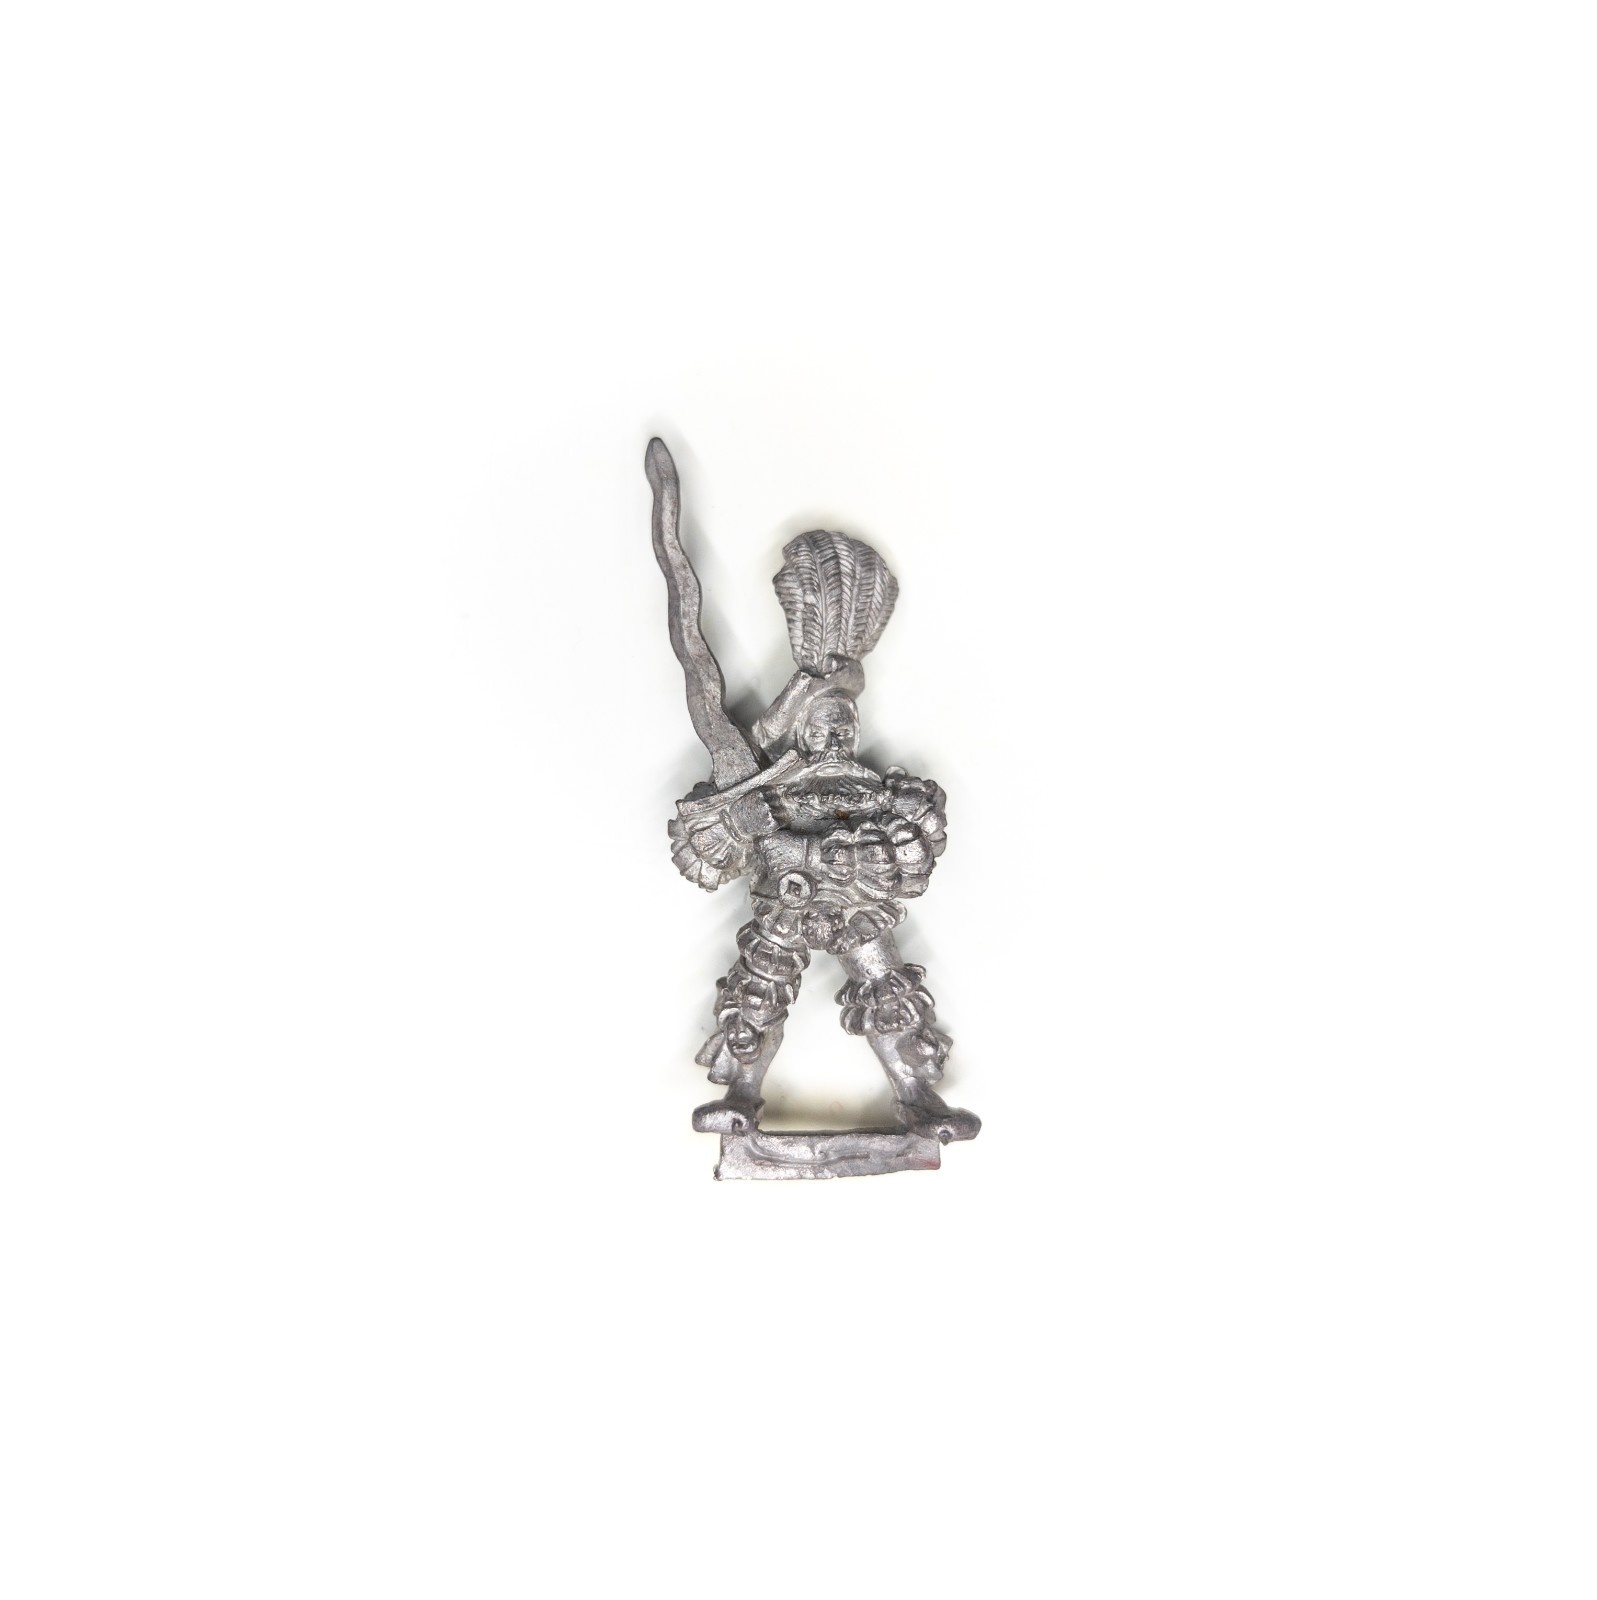
The Empire - Imperial Greatsword
Free eBay listing template designed by dewiso.com .element{background:#172121} Warhammer Fantasy - The Empire 1 x Imperial Greatsword (1992) Packaging Single or small quantities of metal models are individually wrapped in bubble wrap and posted in padded envelopes . Larger quantities of metal models and all other items are posted in sturdy boxes with void filler and bubble wrap as necessary. Shipping All items are posted within 3 working days with Royal Mail, and buyers will be provided with a tracking number where available. The particular service used will depend on the value of the package, and those under the value of £20 won't have tracking. Condition Please check the pictures carefully and make sure you are happy with the condition, as they show the particular item(s) you will receive. If I am aware of any damage or missing parts this will have been flagged up above in the title and/or description. Contact Problems & Returns If you have any issues with your order, please send a message and I will try to resolve the problem as quickly as possible. Please be aware that if your item does not arrive, Royal Mail will unfortunately not consider a compensation claim for loss until 10 working days (21 for international items) have elapsed since the delivery due date, and I will be unable to issue a refund until this point. If you change your mind about an item you've purchased within 30 days, then it can be returned for a full refund, no questions asked. Return postage is at the buyers expense. International Shipping Postage can be combined for international buyers, without immediate payment, using the 'Request Total' function in the shopping cart. In order to get a combined price, please add any items you would like to purchase to your cart, and then view your cart. Look for a button labelled 'Request Total', and use this to commit to buy and request a combing postage invoice, which I will issue as quickly as possible. Thanks for looking :).
Brand: Citadel Miniatures
Category: Arts & Entertainment > Hobbies & Creative Arts > Collectibles > Collectible Weapons > Collectible Swords > Fantasy Collectible Swords